Sydney Ferries

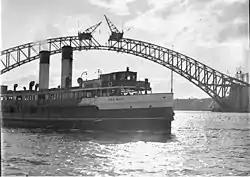
"Dee Why" in the early 1930s with the Sydney Harbour Bridge under construction

Cross-harbour steam ferry services began in 1842 and this business grew to such an extent that a public company was formed, the North Shore Steam Ferry Co. Ltd. in 1878.